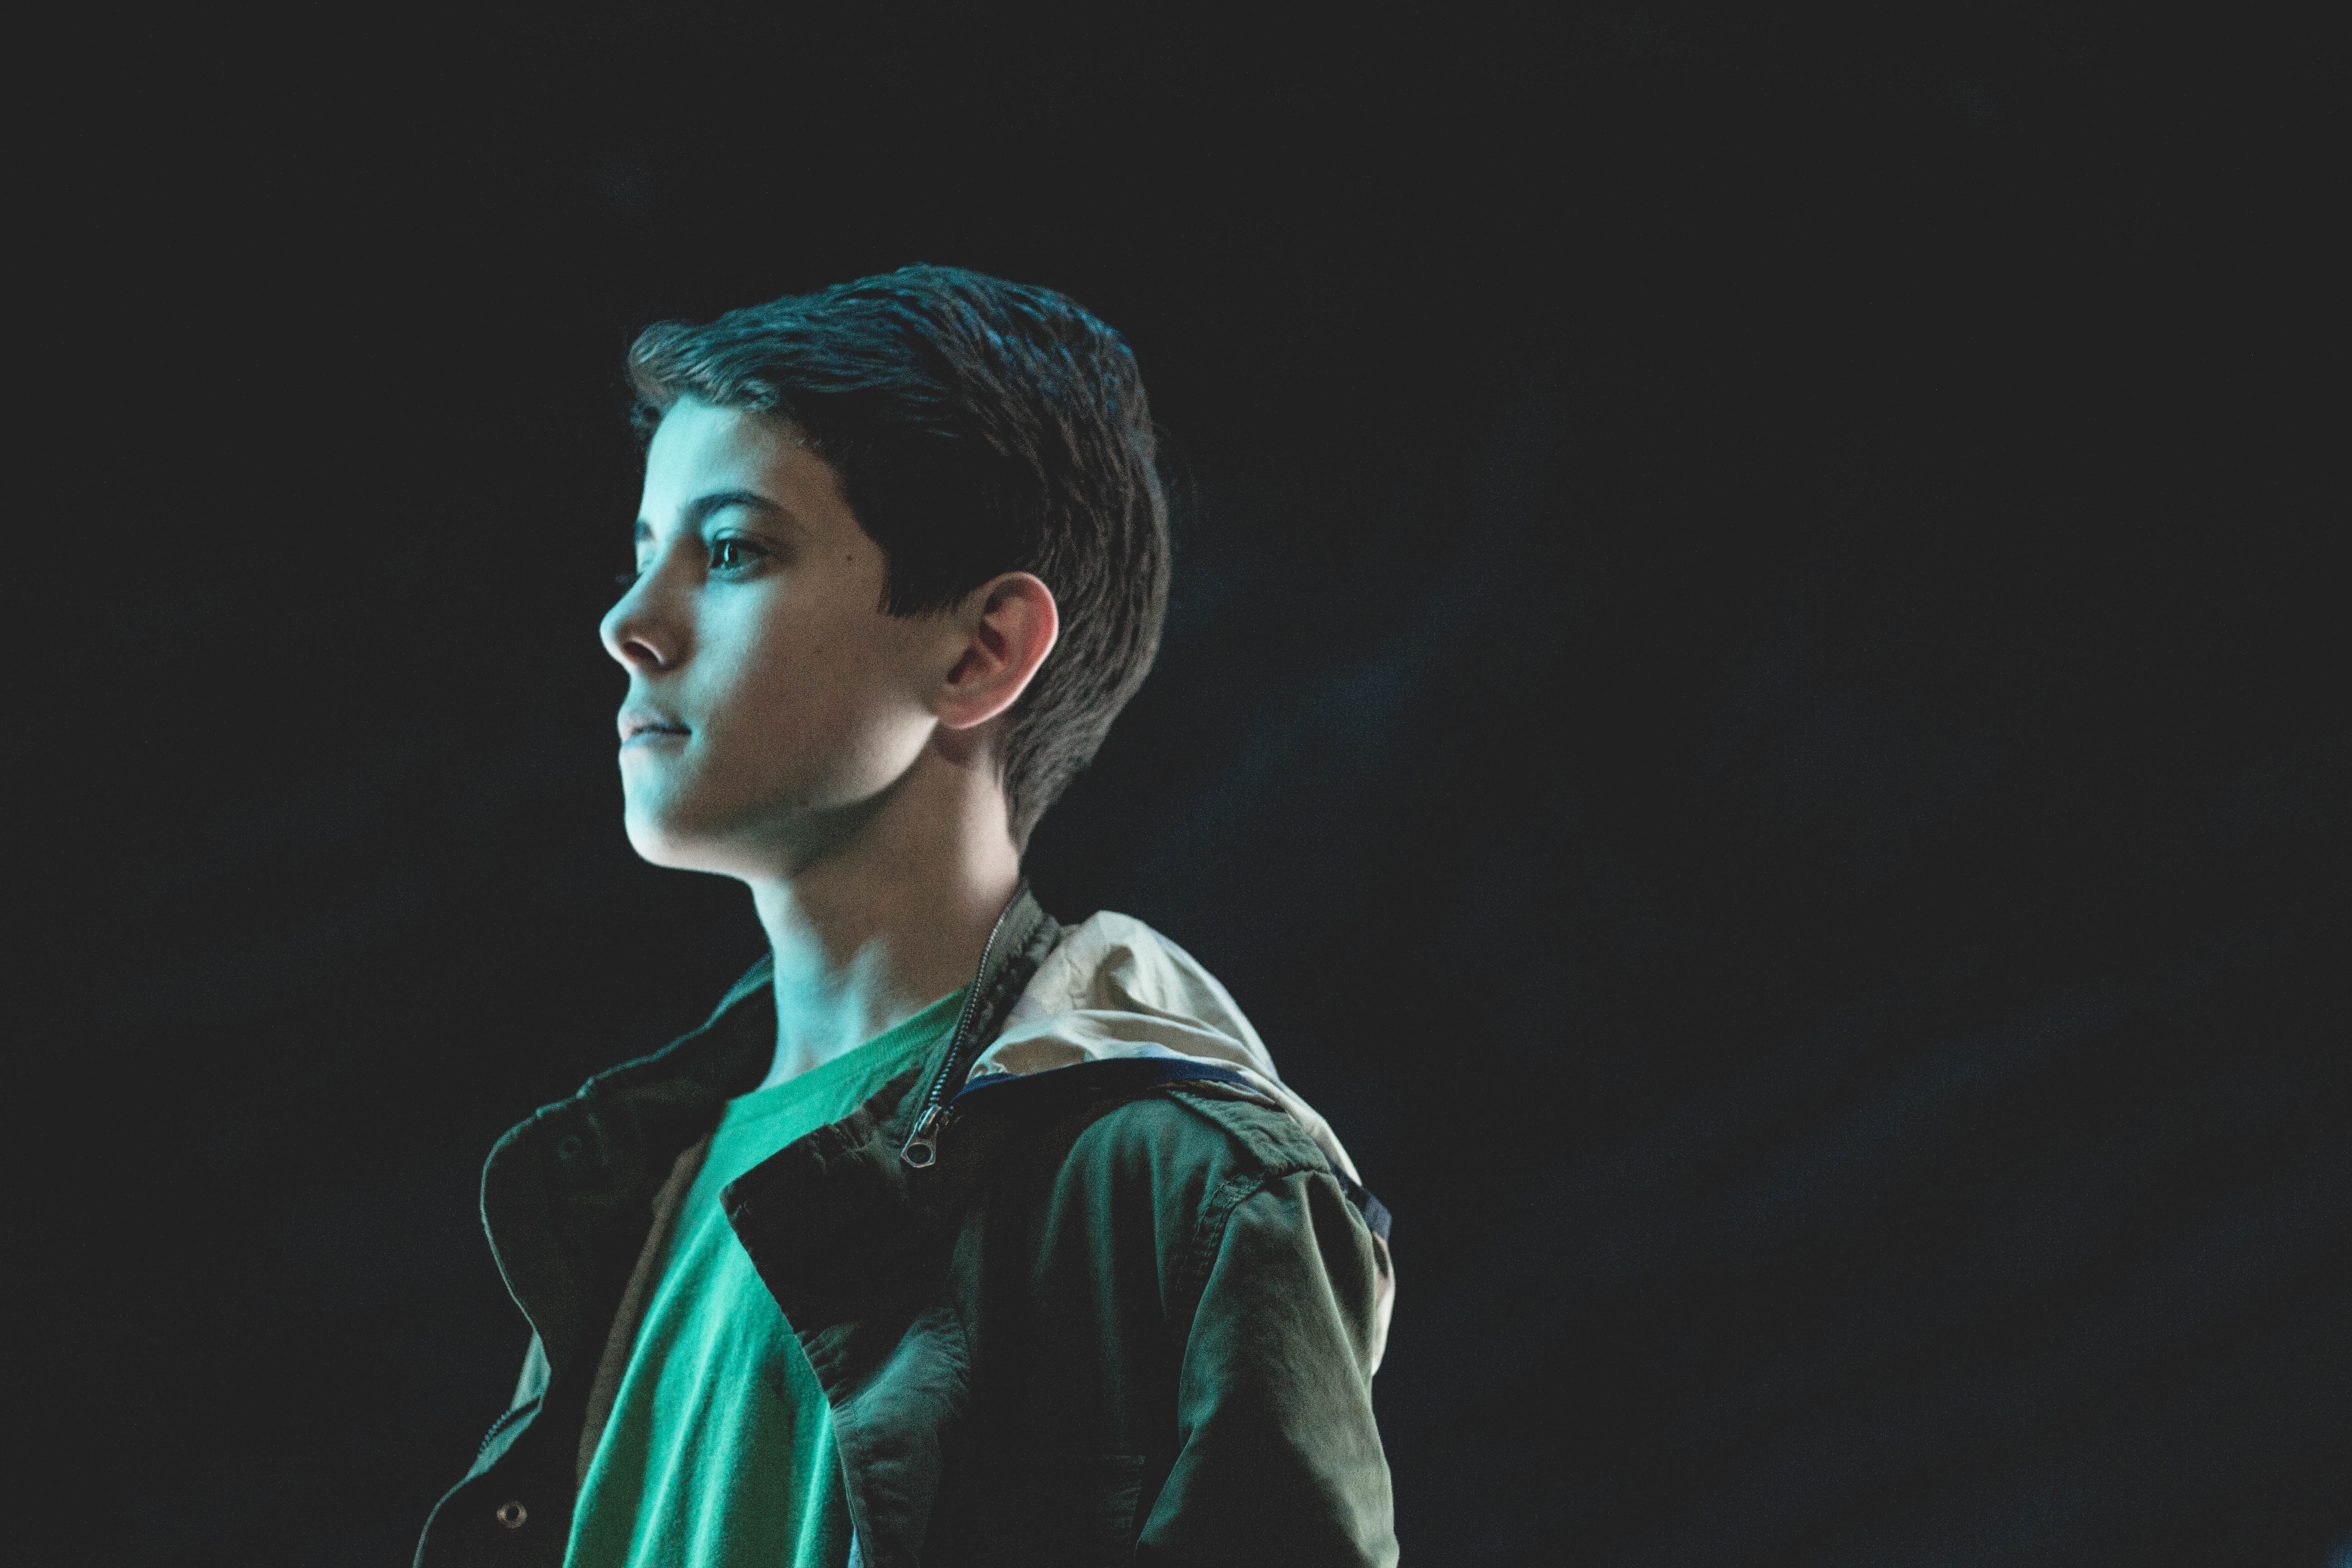
darkness, blue, stage, singing, guitarist, performing arts